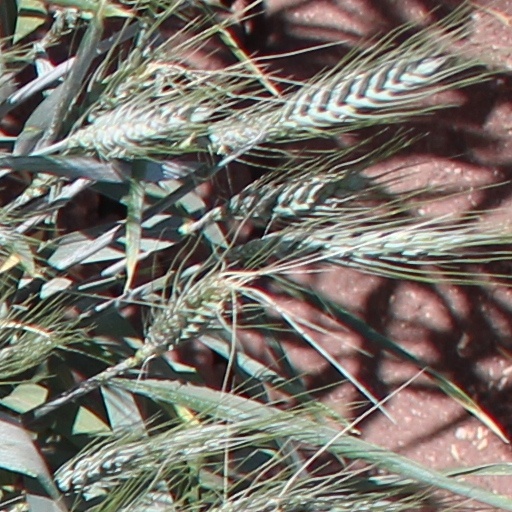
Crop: wheat